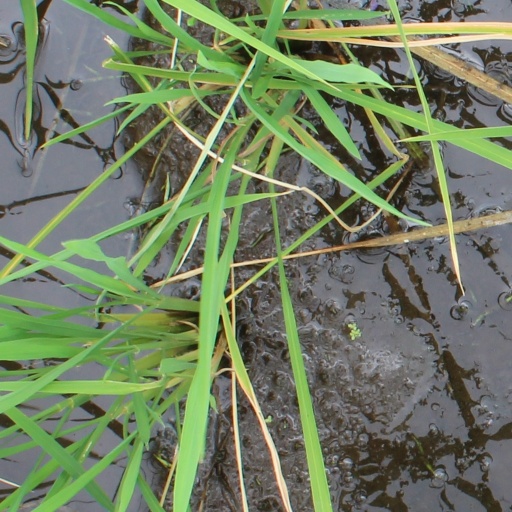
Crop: rice